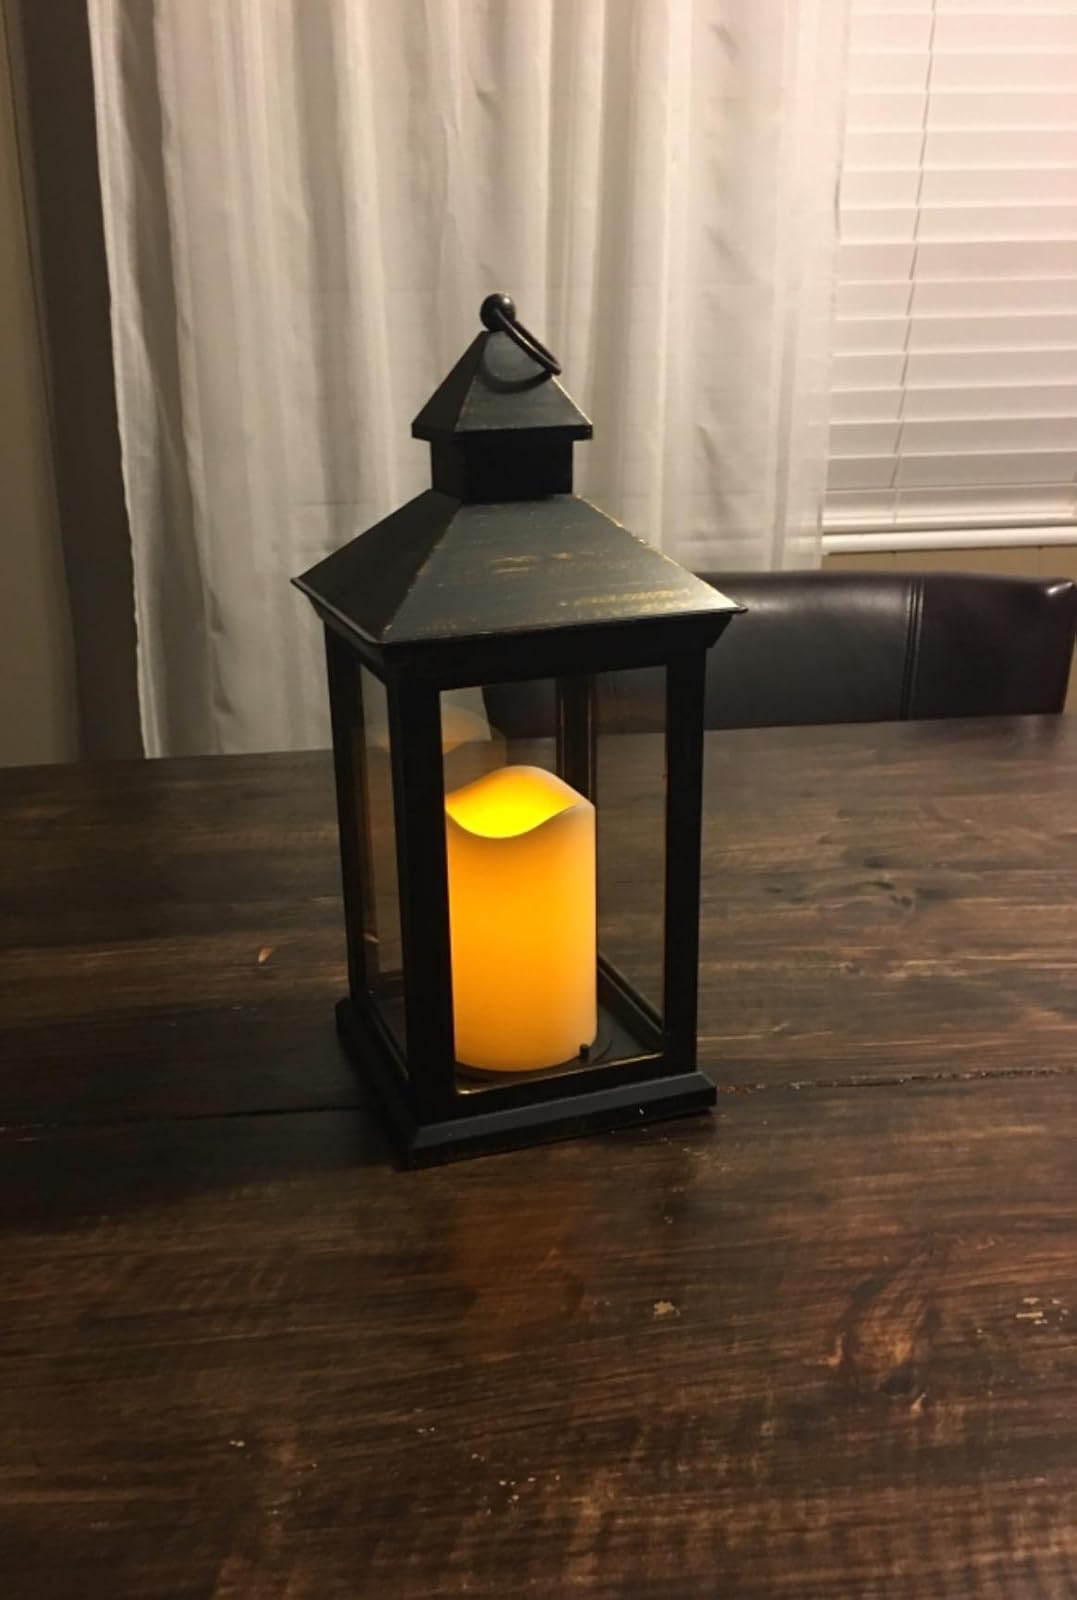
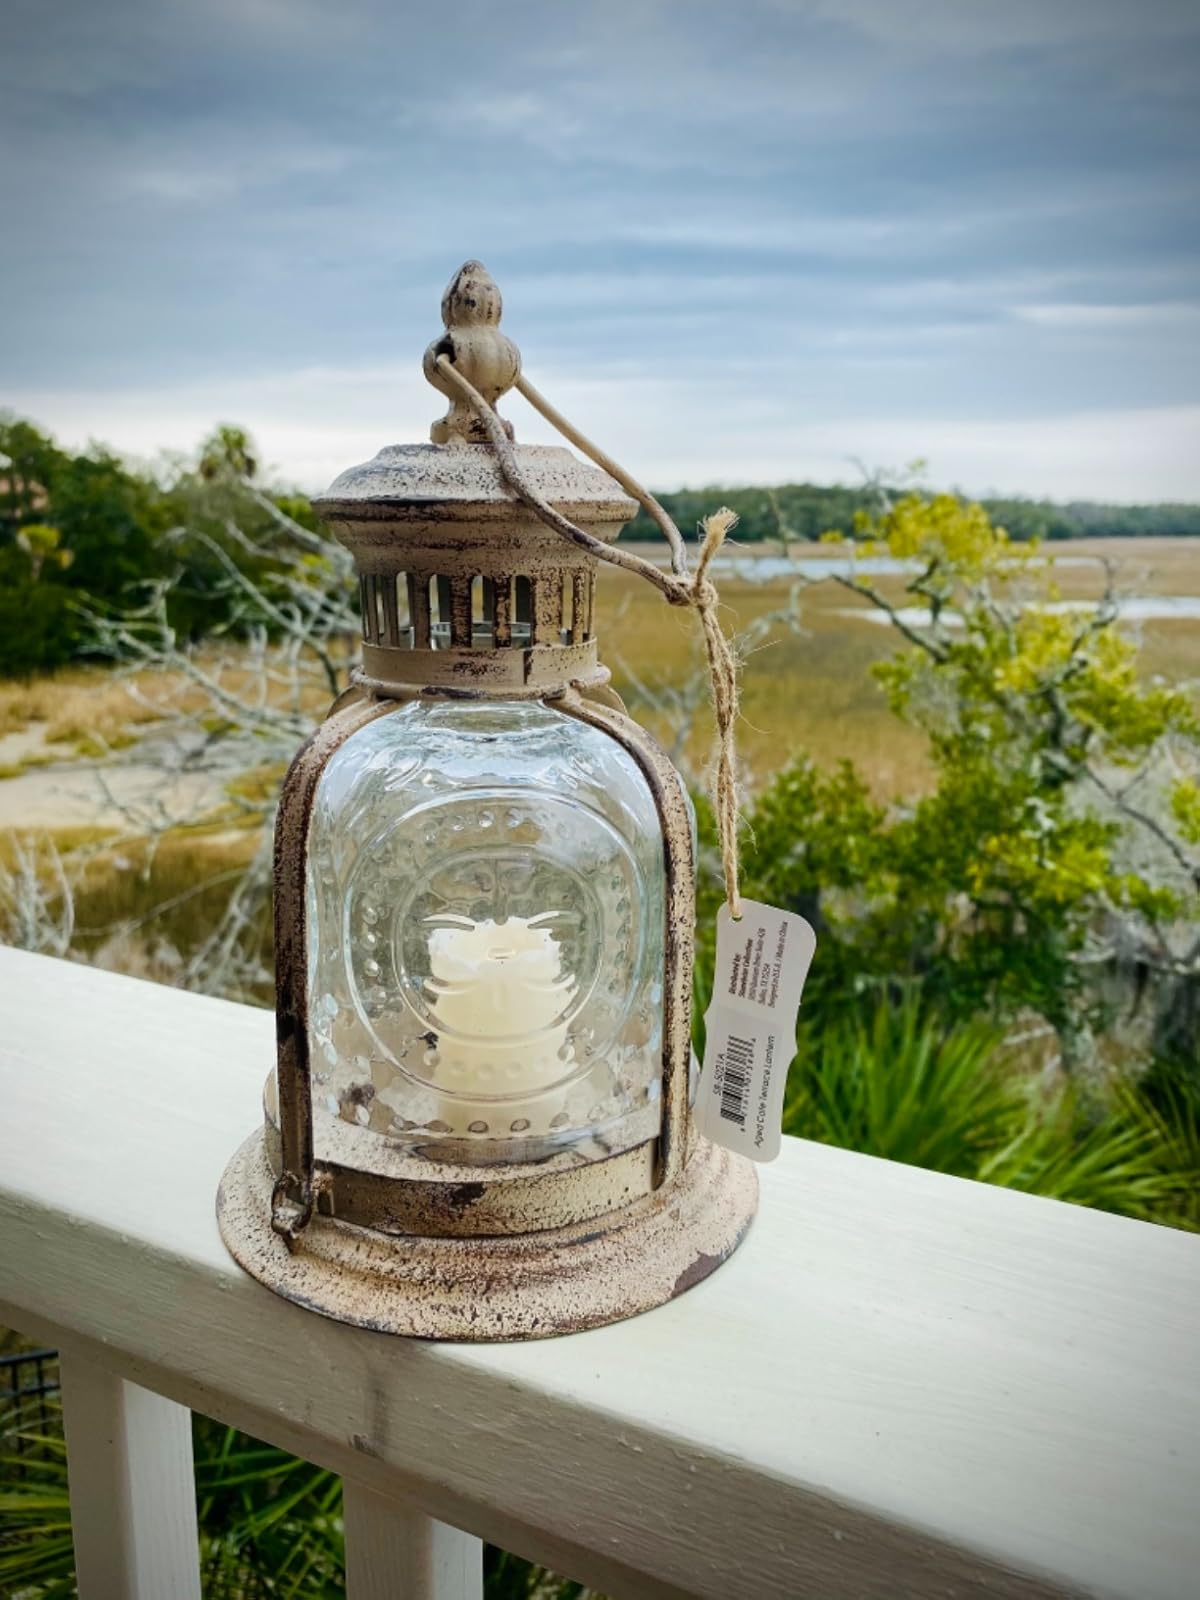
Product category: lantern
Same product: no